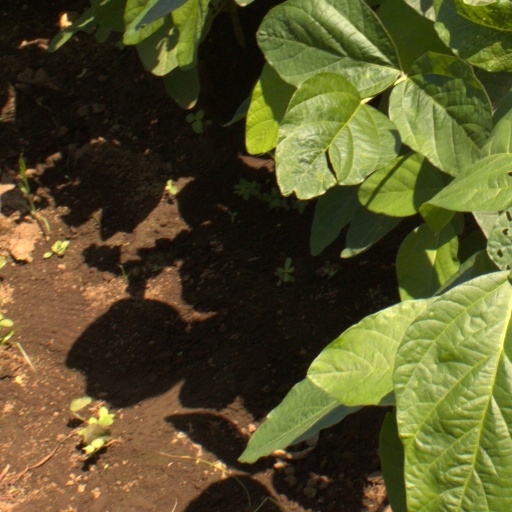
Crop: soybean